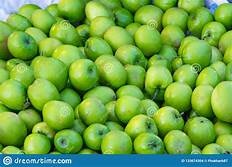
Label: apple